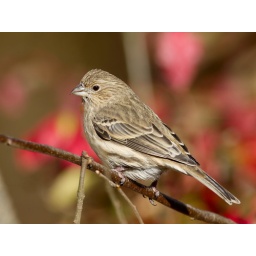
A female house finch with late fall foliage providing a spark of red in the background. Terra Nova